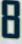
Number: 8